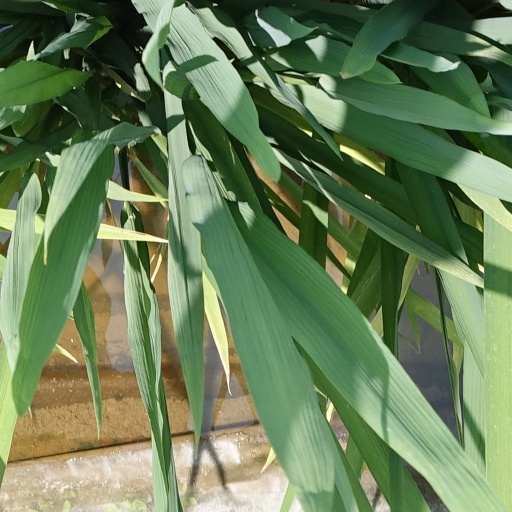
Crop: rice